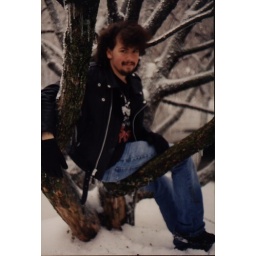
Vicky's Clint-Calendar Ice-Storm 1994 photoshoot - 0030 Ice Storm - Clint sitting in tree 199402